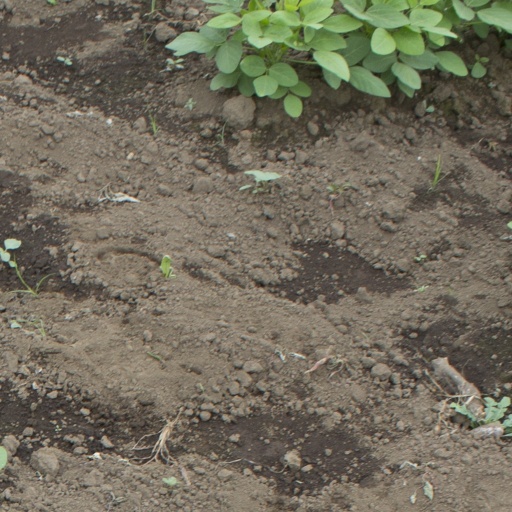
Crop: soybean